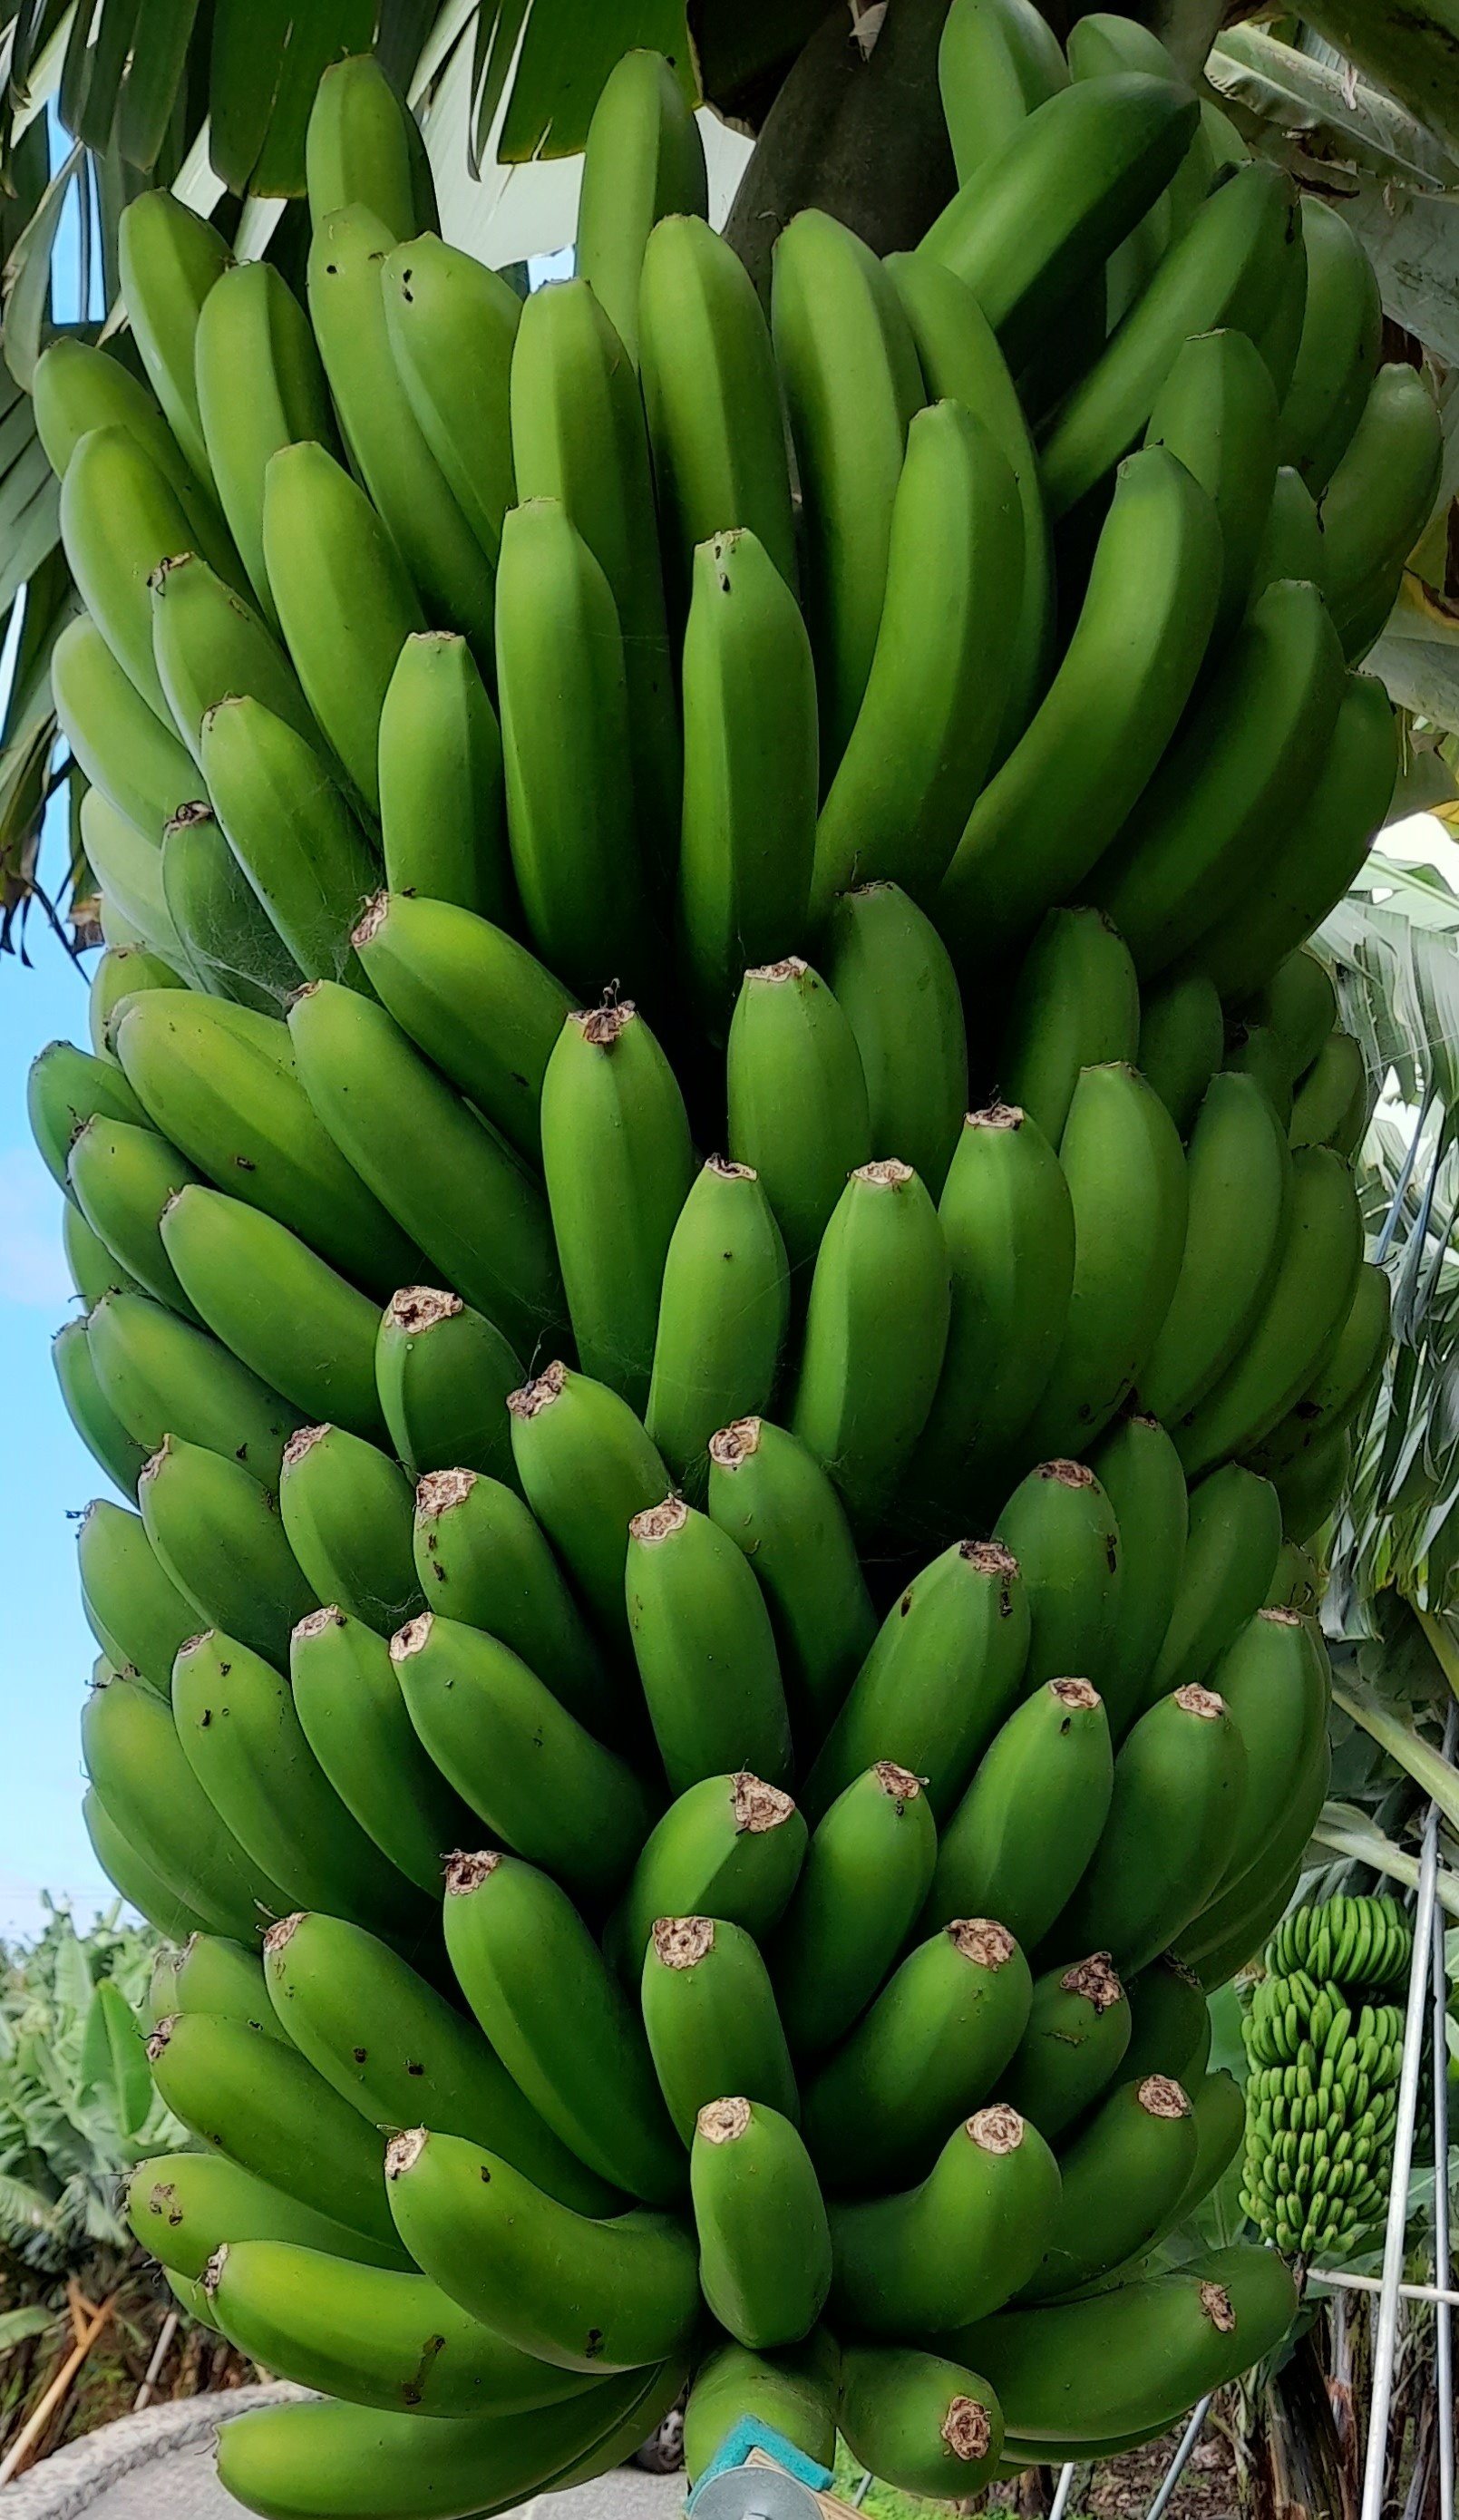
Label: Cut